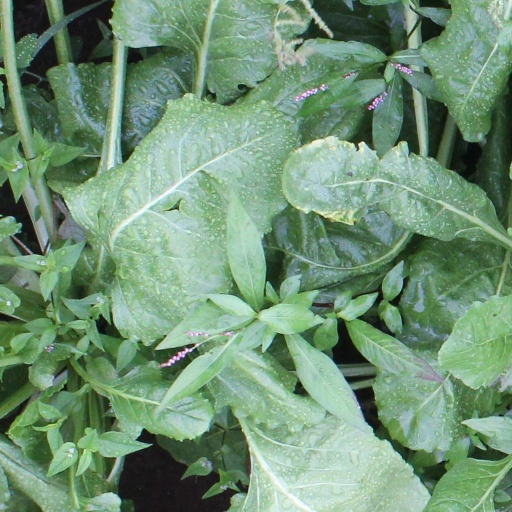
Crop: sugar beet